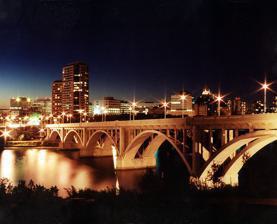
Building: Broadway Bridge (Saskatoon)
Country: Canada
Year built: 1932
Bridge in Saskatoon, Saskatchewan, Canada For other uses, see Broadway Bridge (disambiguation) . Broadway Bridge Broadway Bridge over the South Saskatchewan River Coordinates 52°07′20″N 106°39′35″W / 52.12222°N 106.65972°W / 52.12222; -106.65972 Carries 4 lanes of Broadway Avenue/4th Avenue South Crosses South Saskatchewan River Locale Saskatoon, Saskatchewan , Canada Official name Broadway Bridge Maintained by City of Saskatoon Preceded by Traffic Bridge Followed by University Bridge Characteristics Design Open spandrel deck arch Material Reinforced concrete Total length 355.2 metres (1,165 ft) Width 13.7 metres (45 ft) Height 24 metres (79 ft) Piers in water 4 History Designer Chalmers Jack (C. J.) MacKenzie Opened November 11, 1932 Location Broadway Bridge is an arch bridge that spans the South Saskatchewan River in Saskatoon , Saskatchewan , Canada. History Broadway Bridge under construction, 1931–1932 The bridge was constructed as a "make-work" project during the Great Depression . It was built in 1932 by the contractor R.J. Arrand Construction Co. It was designed by Chalmers Jack (C. J.) MacKenzie (on leave from his post as Dean of Engineering at the University of Saskatchewan ). For this reason, the bridge was originally called The Dean's Bridge in its early period; it was formally named the Broadway Bridge as it connects Broadway Avenue on the east shore with 19th Street and 4th Avenue in Saskatoon's downtown core. The city once considered changing the name to George V Bridge in honour of the King. Construction of the bridge employed 1,593 men, who worked in three shifts around the clock. It is Saskatoon's steepest bridge, with a 4% grade , and the tallest at 24 metres (79 ft) above the river. The total cost at the time of construction was $850,000 CAD . In 1933, the streetcar lines of the Saskatoon Municipal Railway were re-routed from the Traffic Bridge to the Broadway Bridge. The year-long closure of the nearby Traffic Bridge in late 2005 greatly increased the amount of daily traffic crossing the bridge. The bridge was subsequently closed permanently, leaving the Broadway Bridge as a long-term alternate route until the replacement Traffic Bridge was opened in 2018. In popular culture The Broadway Bridge is mentioned in Joni Mitchell 's song "Cherokee Louise" on the album Night Ride Home . Joni spent part of her childhood and teenage years in Saskatoon. The Bessborough Hotel, iconically associated with the Broadway Bridge, can be seen in a self-portrait by Mitchell on the cover of her Clouds album. See also List of crossings of the South Saskatchewan River List of bridges in Canada List of bridges References